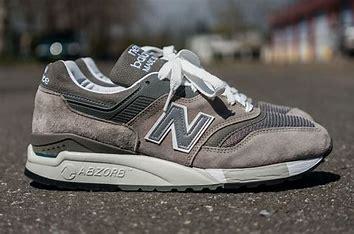
Brand: New
Model: Balance 997